Wembley Stadium

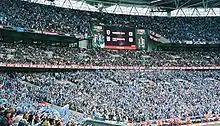
Portsmouth fans celebrate winning the FA Cup against Cardiff City in 2008. The 89,874 attendance is the largest football attendance in the new Wembley's history.

The first club game, competitive game, and cup final held at the new Wembley took place on 12 May 2007 when Kidderminster Harriers met Stevenage Borough in the FA Trophy final. Kidderminster striker James Constable was the first player to score a goal in a final at the new Wembley. Kidderminster became the first team to play at both the old and new stadium. Stevenage Borough were the first team to win a final at the new Wembley beating Kidderminster 3–2, despite trailing 2–0 at half time. The first players to play at both the old and new Wembley Stadiums were Steve Guppy (for Stevenage Borough) and Jeff Kenna (for Kidderminster Harriers). Ex-England international Guppy is also the first player to win a final at both stadia (with Wycombe Wanderers and Leicester City in the old Wembley, then Stevenage Borough in the new one). Ronnie Henry is the first ever player to lift a competitive club trophy at the new Wembley.